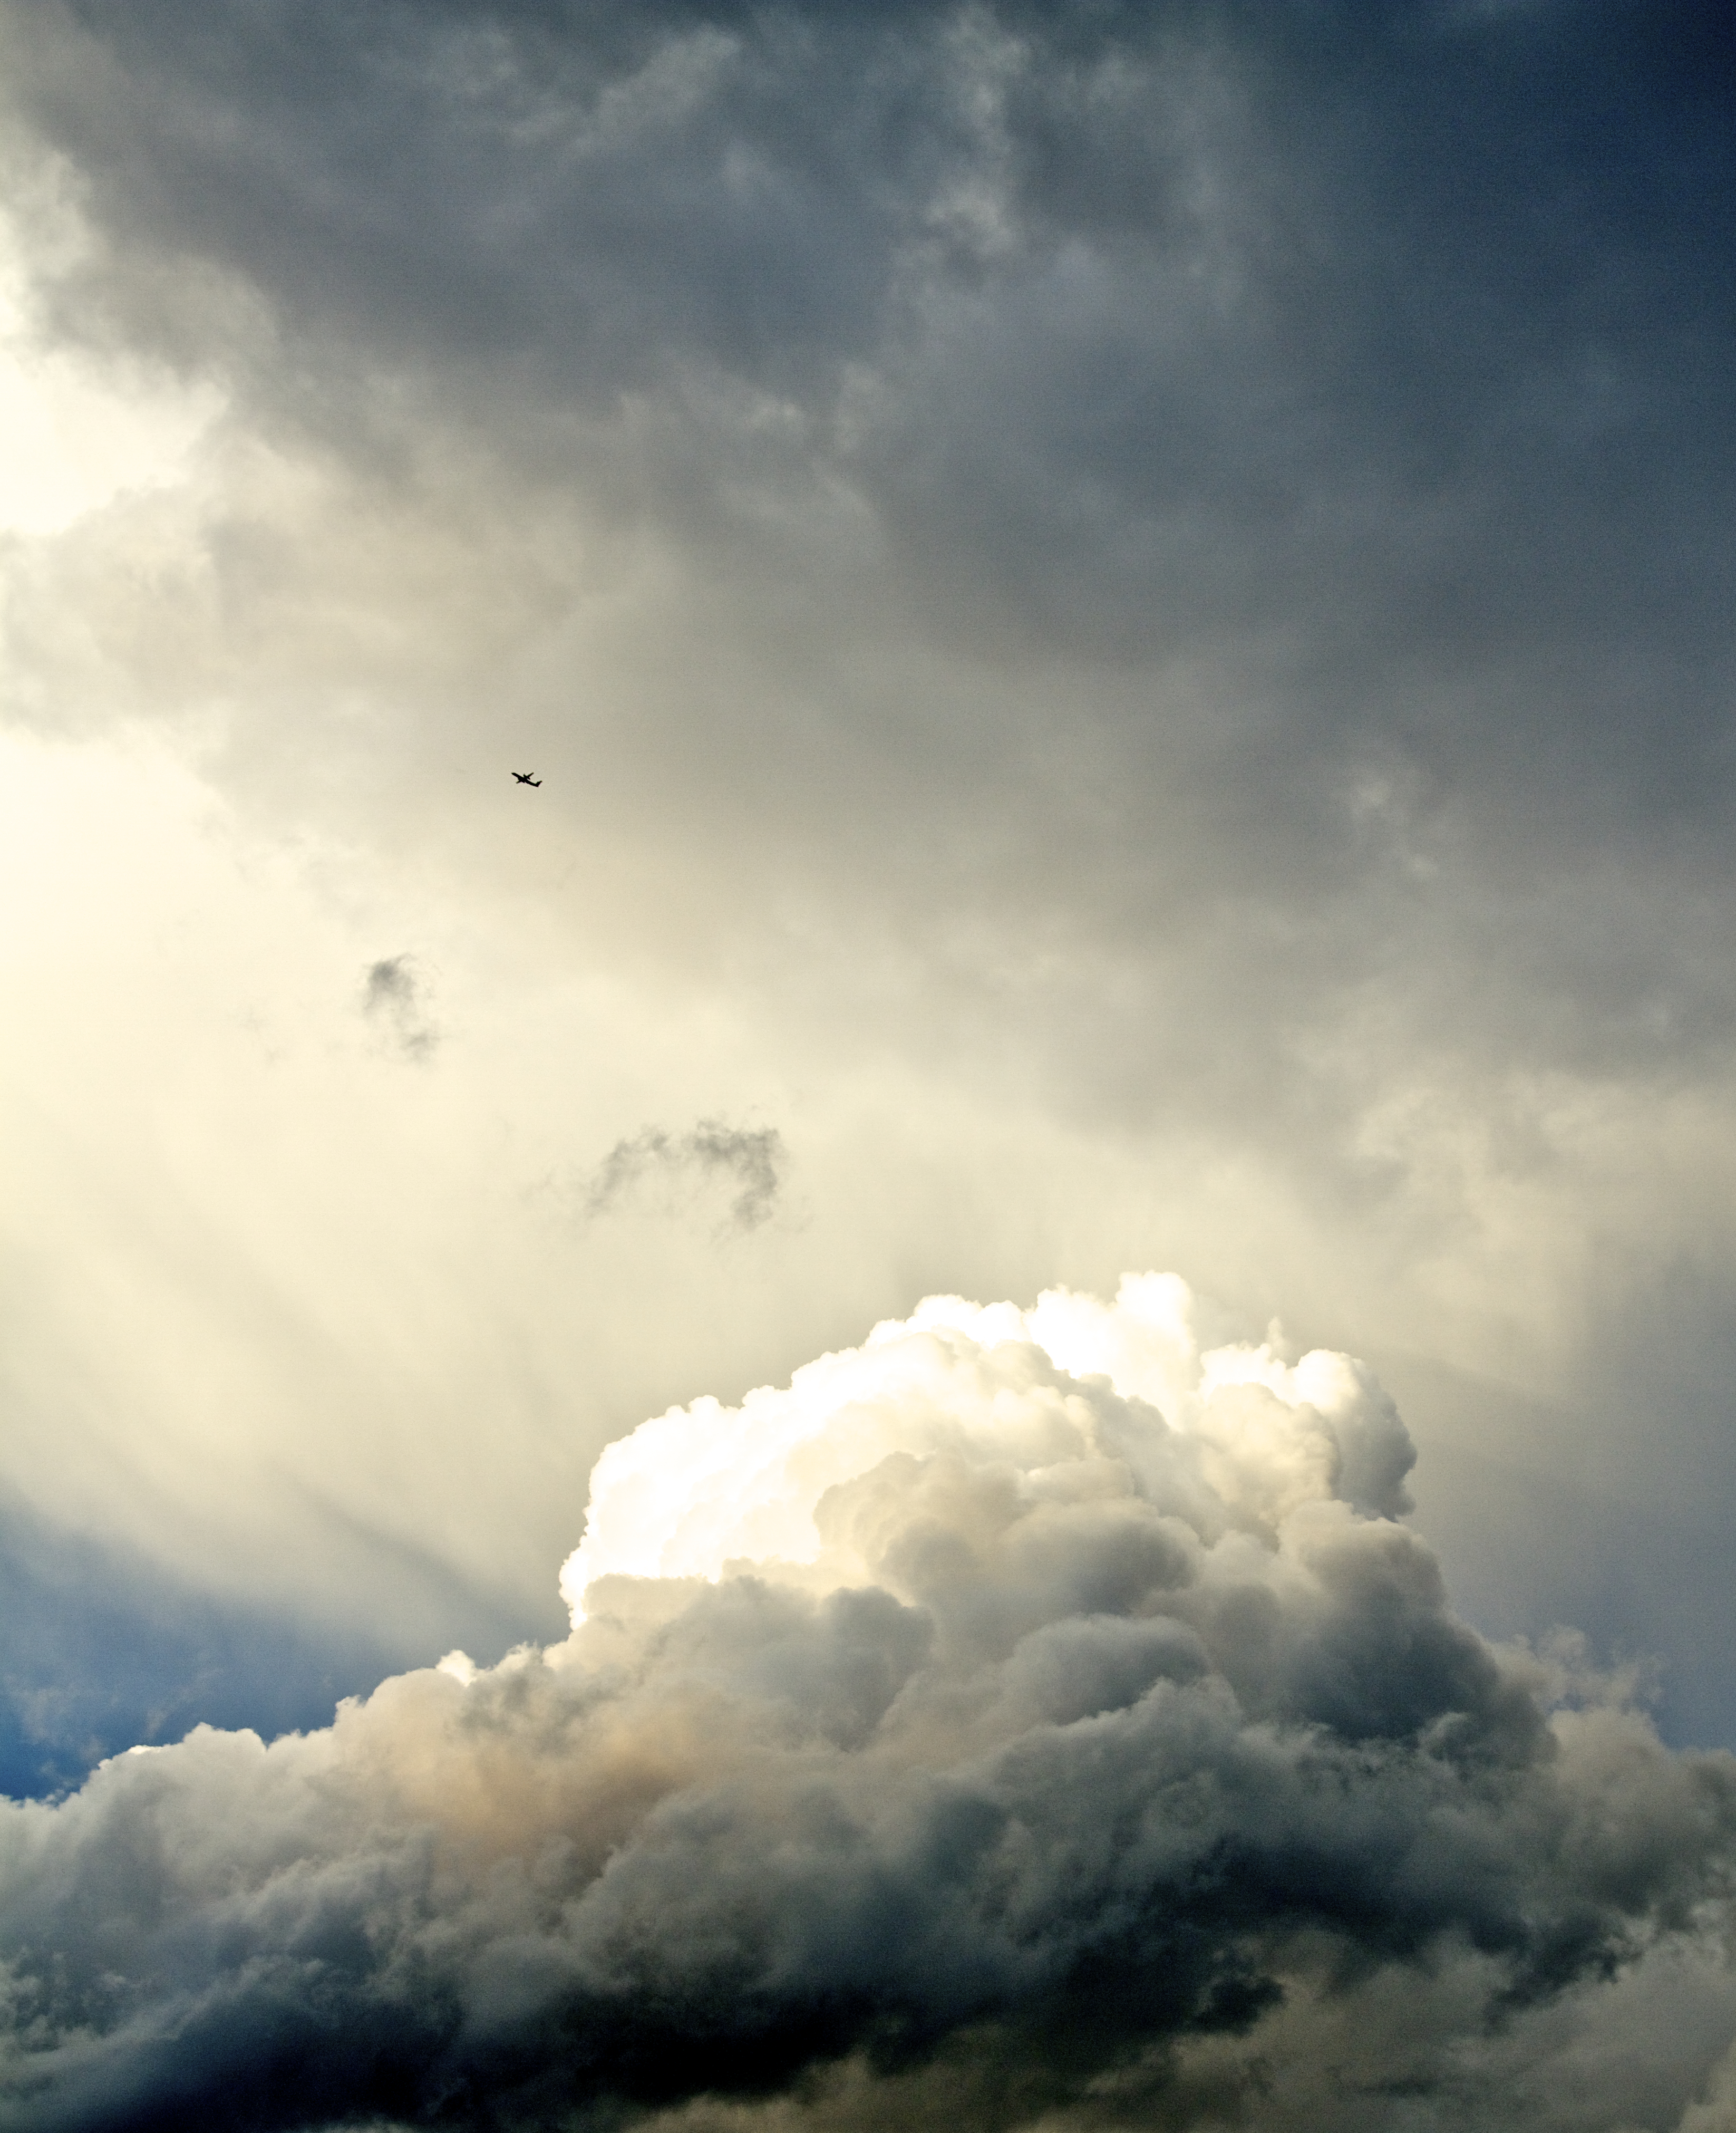
light, cloud, sky, sunset, sunlight, atmosphere, airplane, plane, canon, weather, cumulus, clouds, colorado, cool, beams, canon7d, epic, 7d, westminster, co, meteorological phenomenon, atmospheric phenomenon, atmosphere of earth